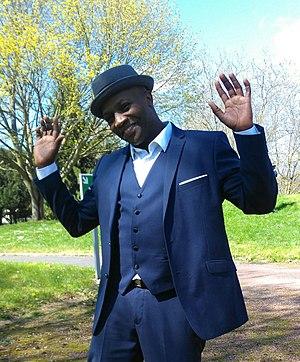
Ben Kayiranga lors de l'enregistrement du clip Only You
Ben Kayiranga alias Beniwe est un chanteur rwandais né le 26 juin 1967 à proximité du lac Kivu à Gisenyi au Rwanda. Il quitte sa terre natale avec sa famille à l'âge de 17 ans pour s'installer en France. Il vit actuellement à Orsay, en Île-de-France.